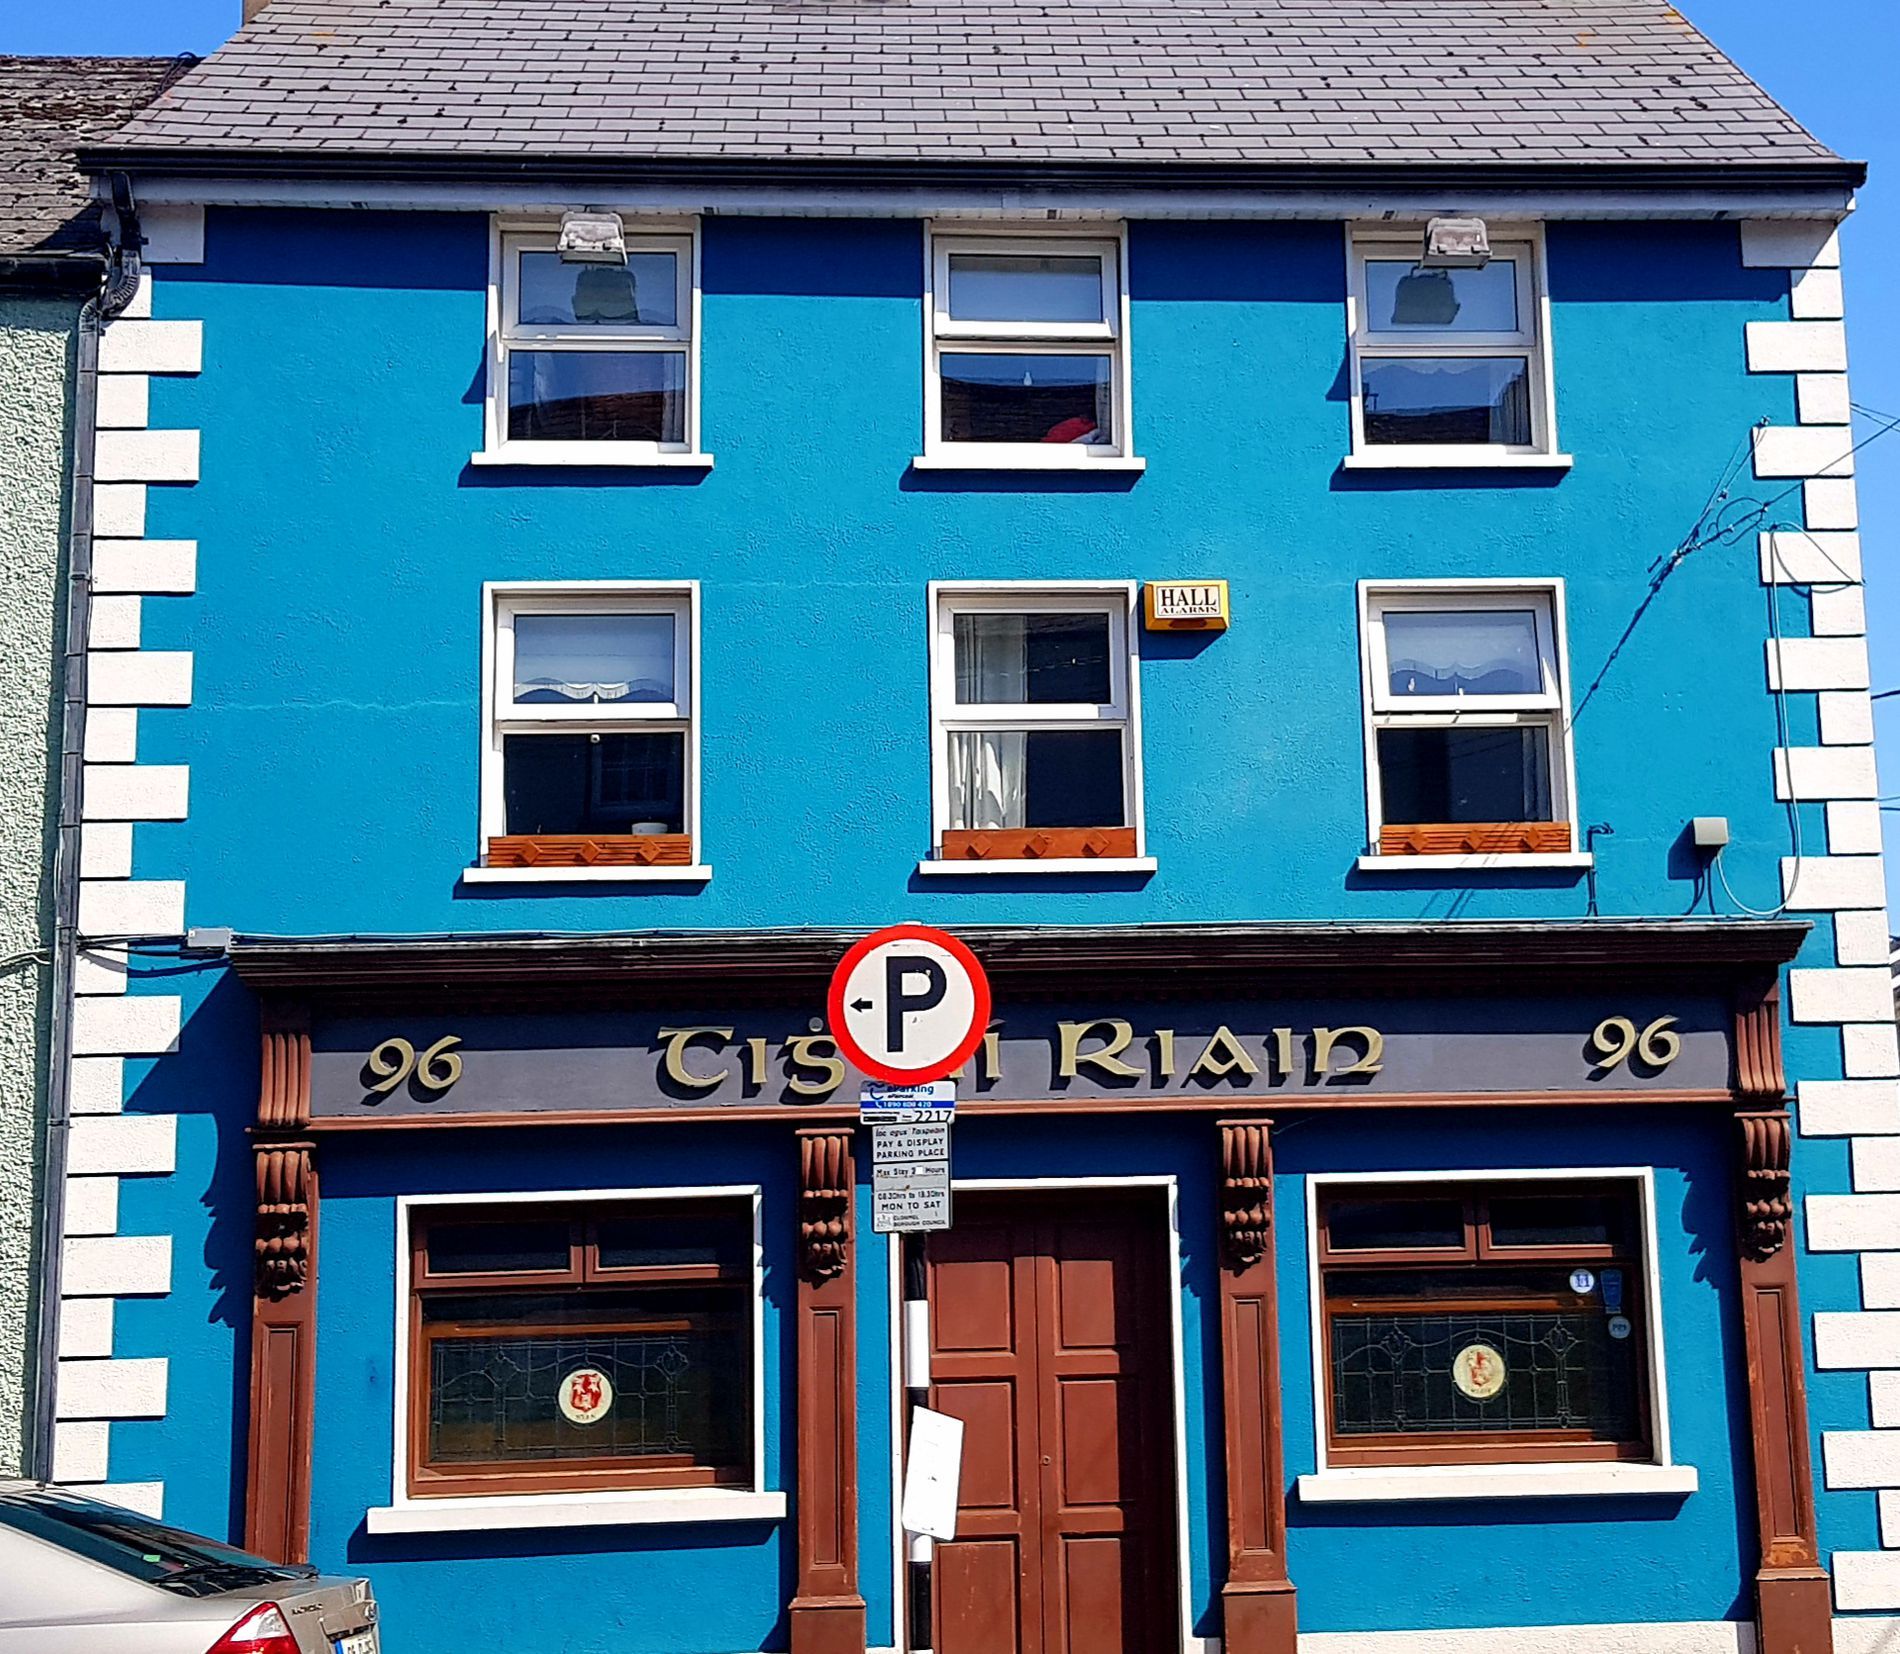
classic building
The photo is of a three-floors building with a blue facade. The ground floor looks like a shop, with a wooden door and two large windows. The upper floors have six windows with white frames. A "No Parking" sign is placed in front of the entrance. The sky is clear, and the sun's rays cast shadows on the building. The overall scene suggests the atmosphere of a town, perhaps Irish or European.
The scene depicts a blue, three floors building in a small town or village. The building, which could be a tavern or a shop, features classic architecture. The sunlight casts clear shadows, suggesting a clear day with a clear blue sky. The surrounding environment evokes the atmosphere of a charming, historic town. The overall scene exudes warmth and character.
The image is an architectural/street photography image.
Labels: Window, Car, Transportation, Vehicle, City, Architecture, Building, Housing, Bay Window, Road Sign, Sign, Symbol, House, Urban, Neighborhood, DOOR, Windows
Camera: samsung SM-G955F
Aperture: F1.7
Exposure: 1/2096 sec
ISO: 40
Focal length: 4.2 mm